Villarrobledo

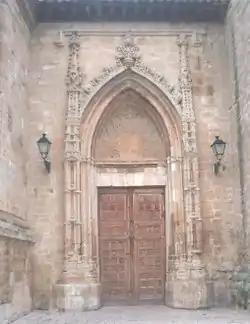
Gothic Portic of San Blas Church (14th century)

The present location of Villarrobledo dates from 1292, according to diverse historical sources. In its history, vestiges of almost all the historical cultures that have existed in the Iberian Peninsula have existed in Villarrobledo, all the way from the Paleolithic to the present.